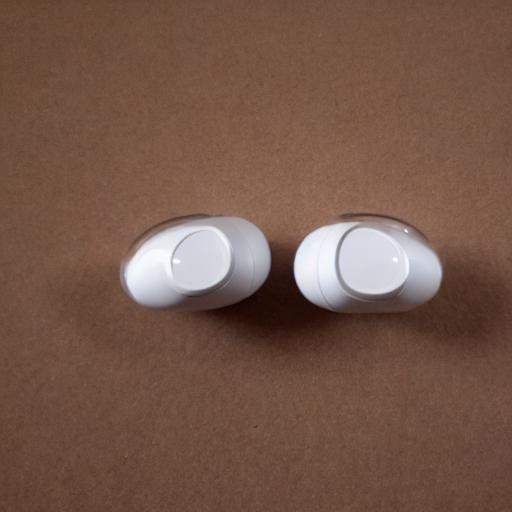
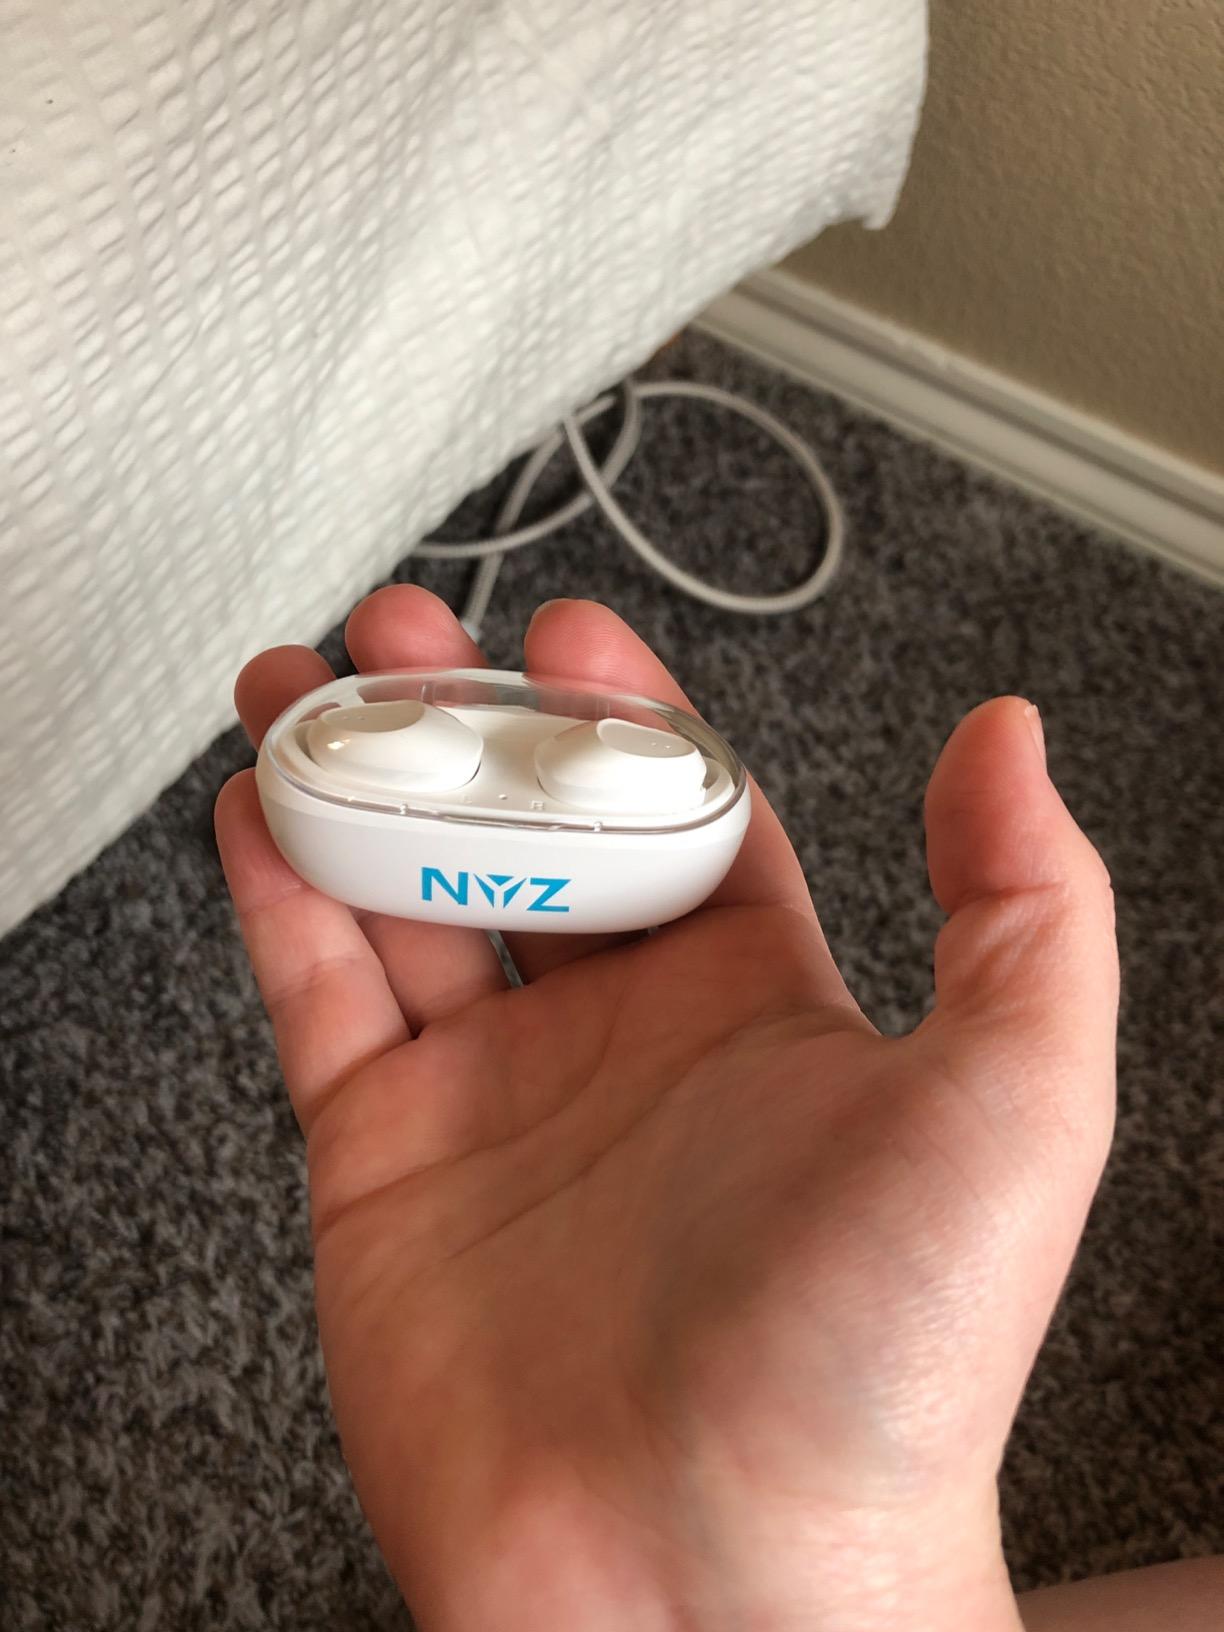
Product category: earbuds
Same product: no